Yuta (Russian singer)

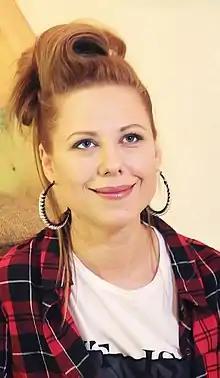

Yuta; born Anna Vladimirovna Syomina (born on June 20, 1979) is a Russian singer, composer, songwriter and actress. She is the leader and founder of the professional singing group "Yuta". In June 2012 she announced that she would be starting a solo career.